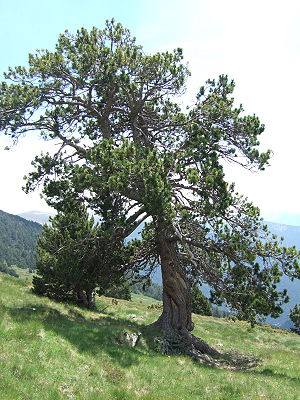
Pyrenæernes flora / Ene- og alperosekrat
Pyrenæernes flora har en sammensætning, som er bestemt af fem faktorer: de geologiske forhold, klimaforholdene, floraens historiske udvikling, dyrelivet og menneskernes brug af områderne. Pyrenæerne rummer ligesom andre af Europas bjergkæder en hel del polare relikter fra den seneste istid. I vidt omfang kan den pyrenæiske flora sammenlignes med Alpernes flora, men der er dog visse særtræk, bl.a. en hel del endemismer, som afviger fra alpefloraen.